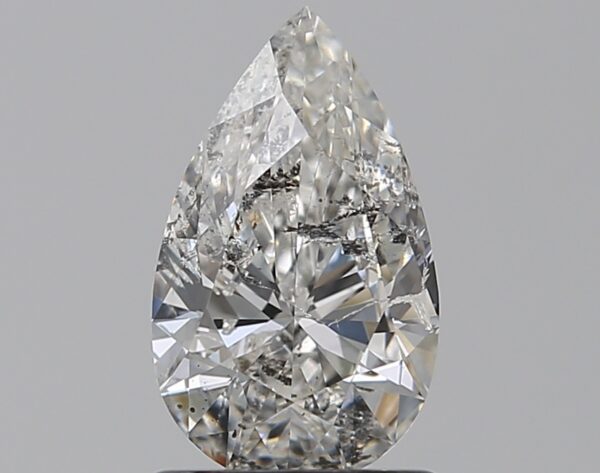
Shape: pear
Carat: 1.01
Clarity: SI2
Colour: F
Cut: VG
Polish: EX
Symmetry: VG
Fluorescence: N
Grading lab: HRD
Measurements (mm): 9.2 x 5.51 x 3.33